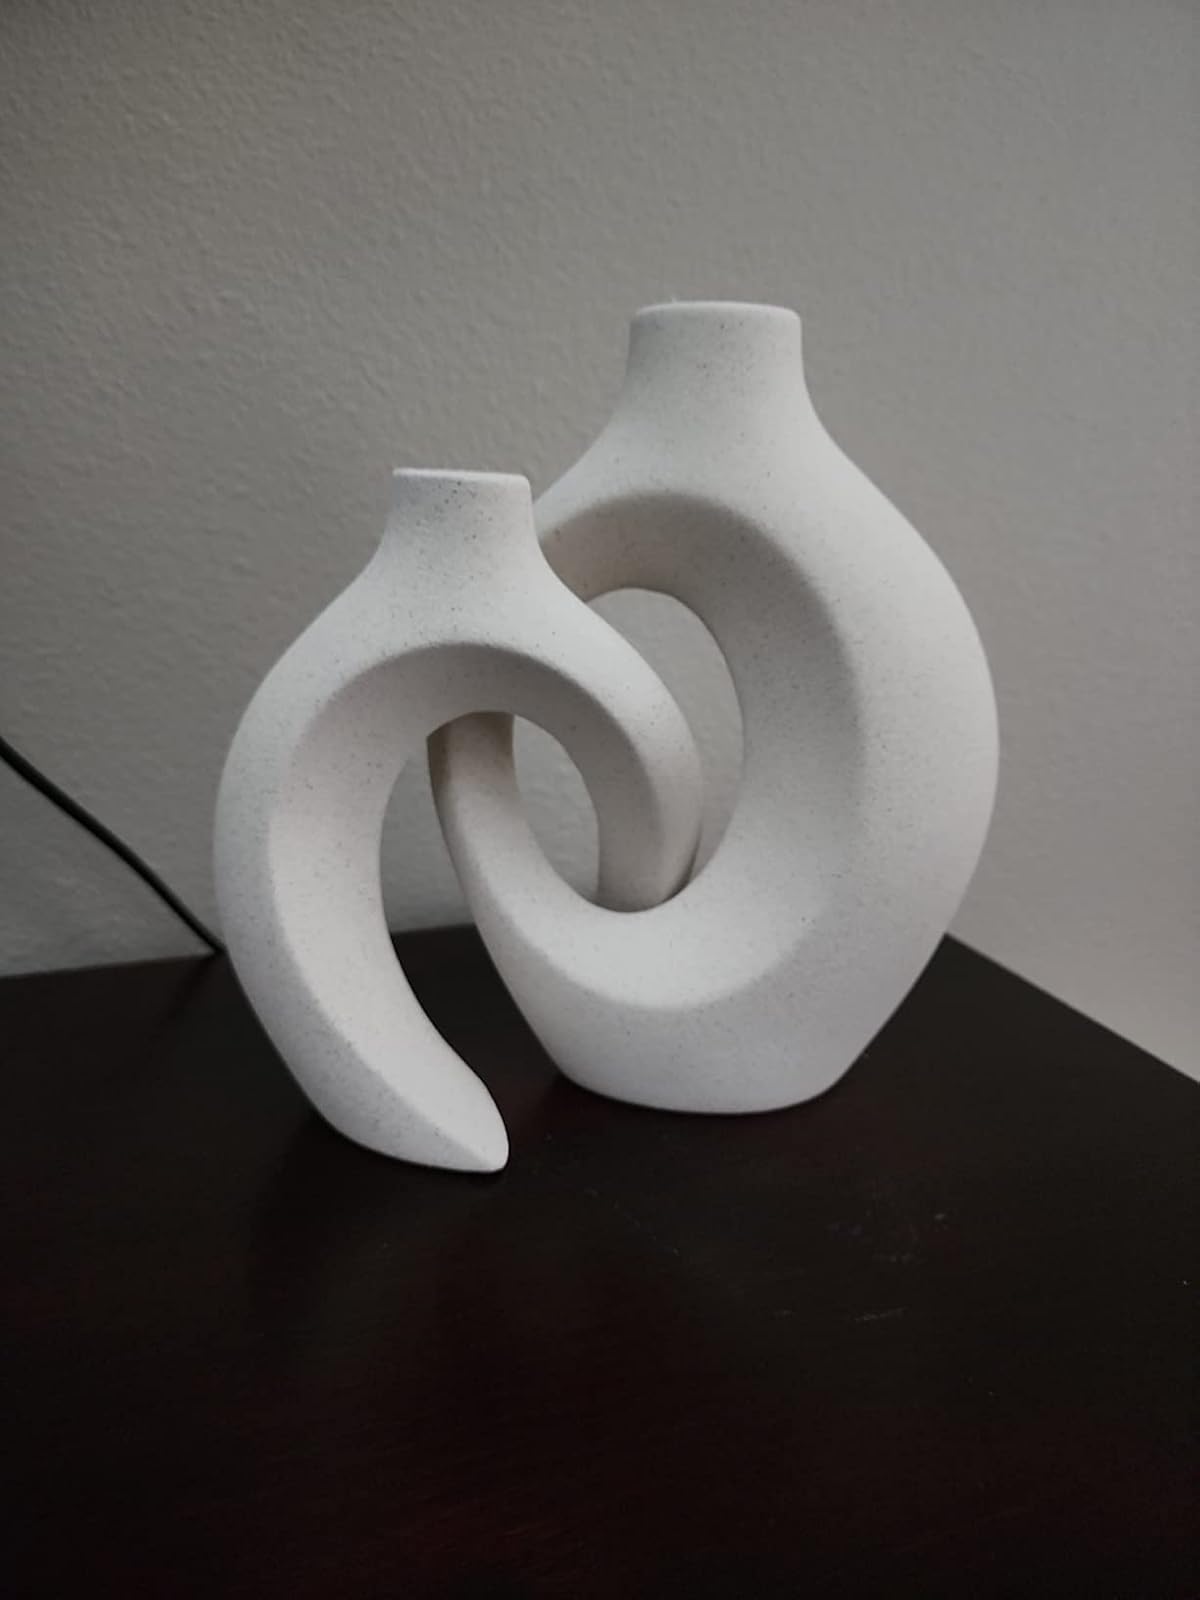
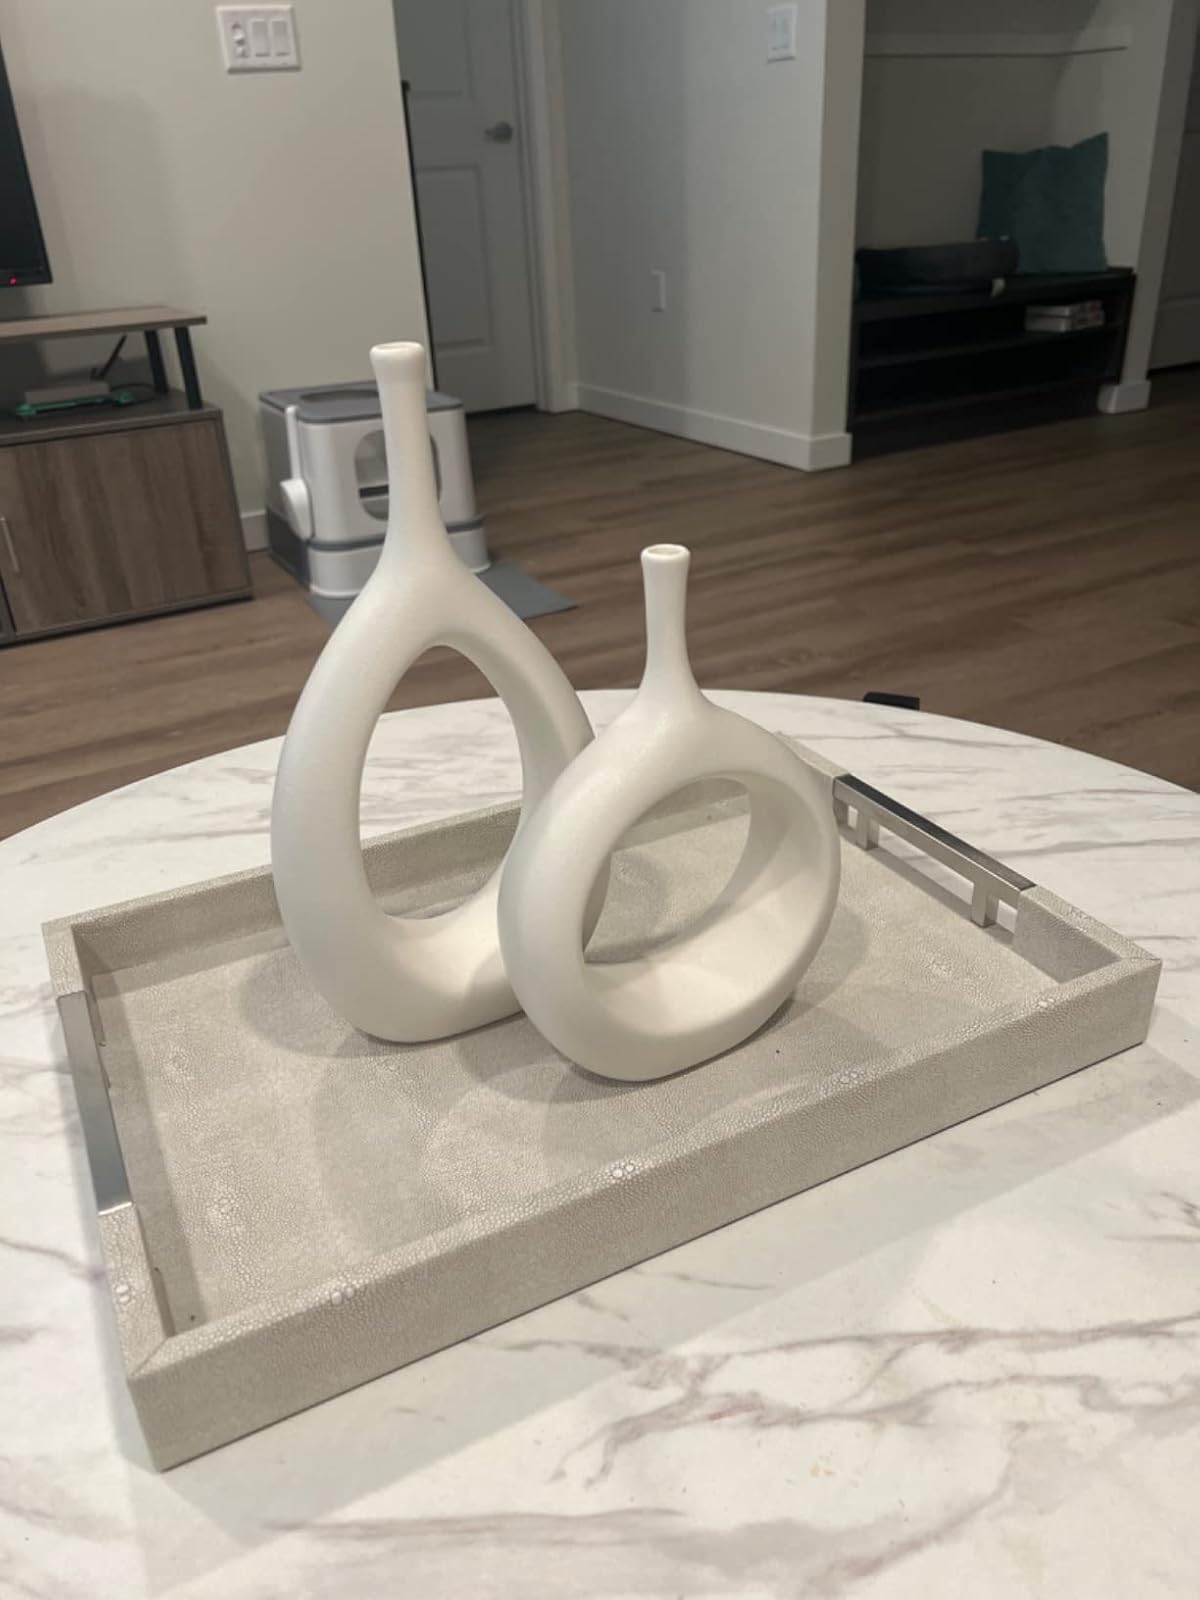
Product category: vase
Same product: no